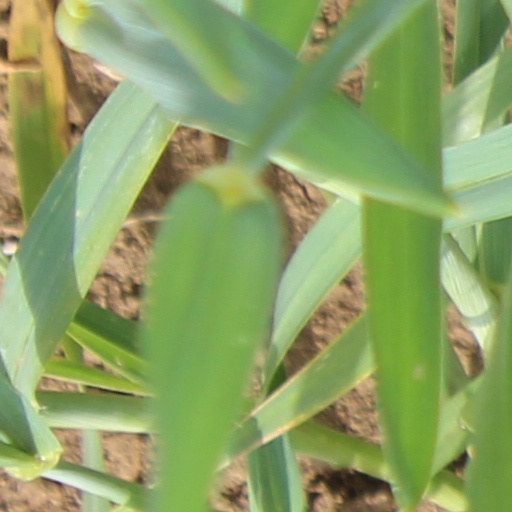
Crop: wheat